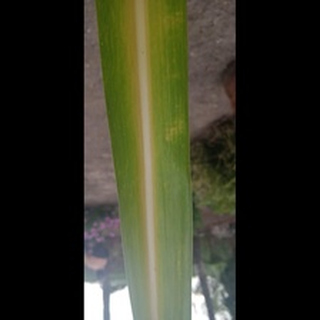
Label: sugarcane_yellow_leaf_disease